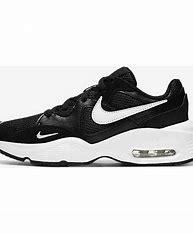
Brand: Nike
Model: Air Max Fusion